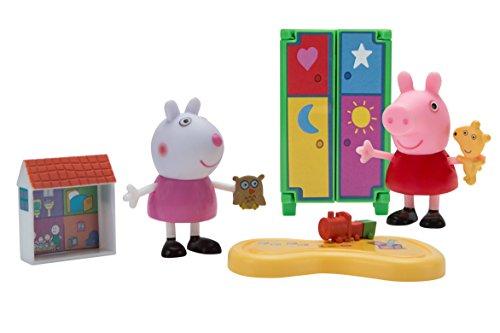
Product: Peppa Pig Little Rooms Playdate Fun Playset
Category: Toys & Games | Dress Up & Pretend Play | Pretend Play | Kitchen Toys
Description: You’re invited to Peppa’s Playdate with Suzy Sheep.
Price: $9.99
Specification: ProductDimensions:6.5x3.5x5.5inches|ItemWeight:5.3ounces|ShippingWeight:5.3ounces(Viewshippingratesandpolicies)|ASIN:B07BC6FBFS|Itemmodelnumber:99809|Manufacturerrecommendedage:24monthsandup